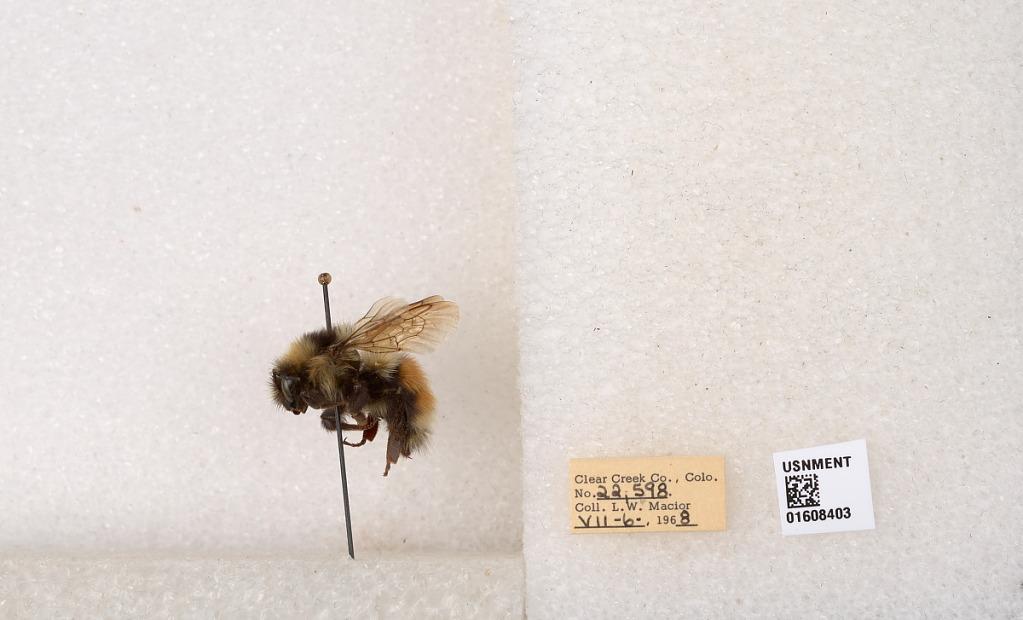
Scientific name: Bombus (Pyrobombus) sylvicola Kirby
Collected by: L. Macior
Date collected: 1968-7-6
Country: United States
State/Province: Colorado
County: Clear Creek
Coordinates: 39.6891, -105.644